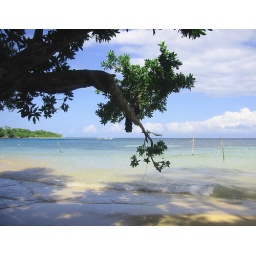
A spectacular beach in Jamacia. Love the tree reaching out to the ocean.